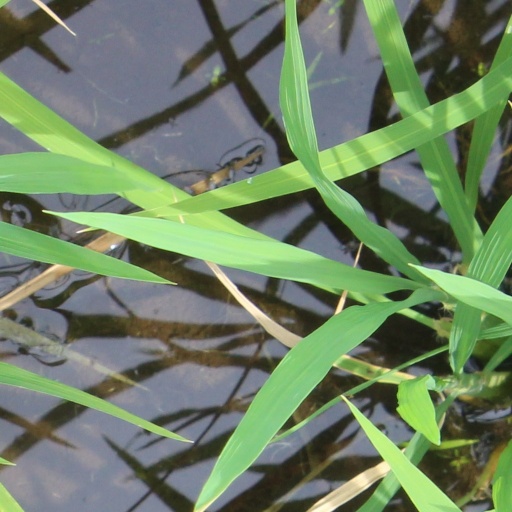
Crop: rice